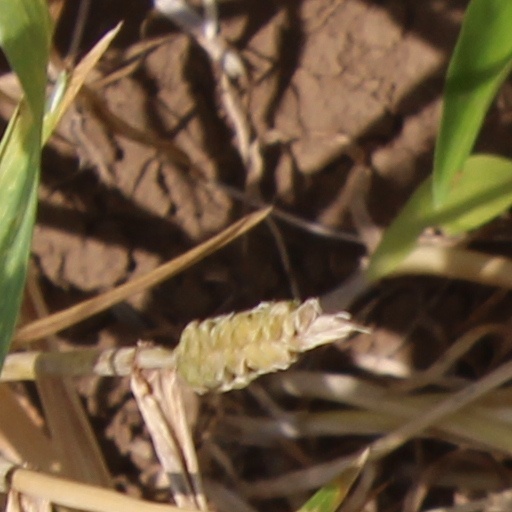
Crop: wheat